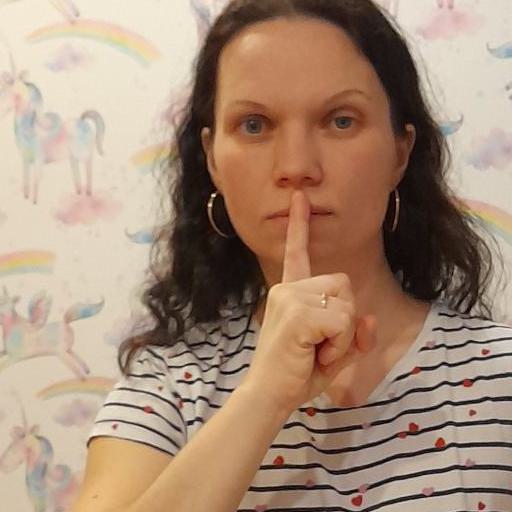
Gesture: mute